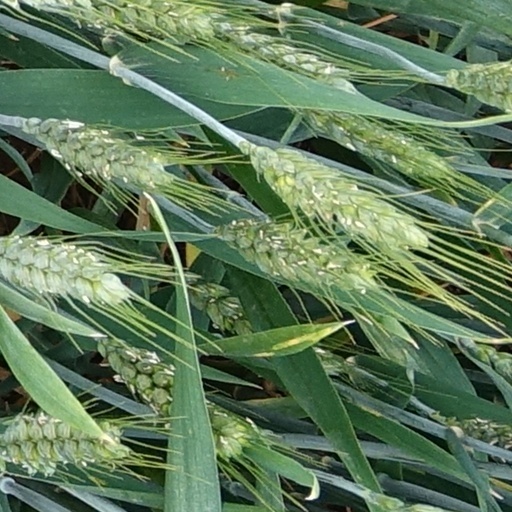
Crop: wheat